Düsseldorf Marathon

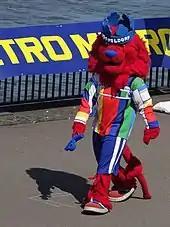
Düsseldorf mascot Tosi sporting athleticwear in 2017

The marathon course lies entirely within the city, and is largely flat except for four bridge crossings.